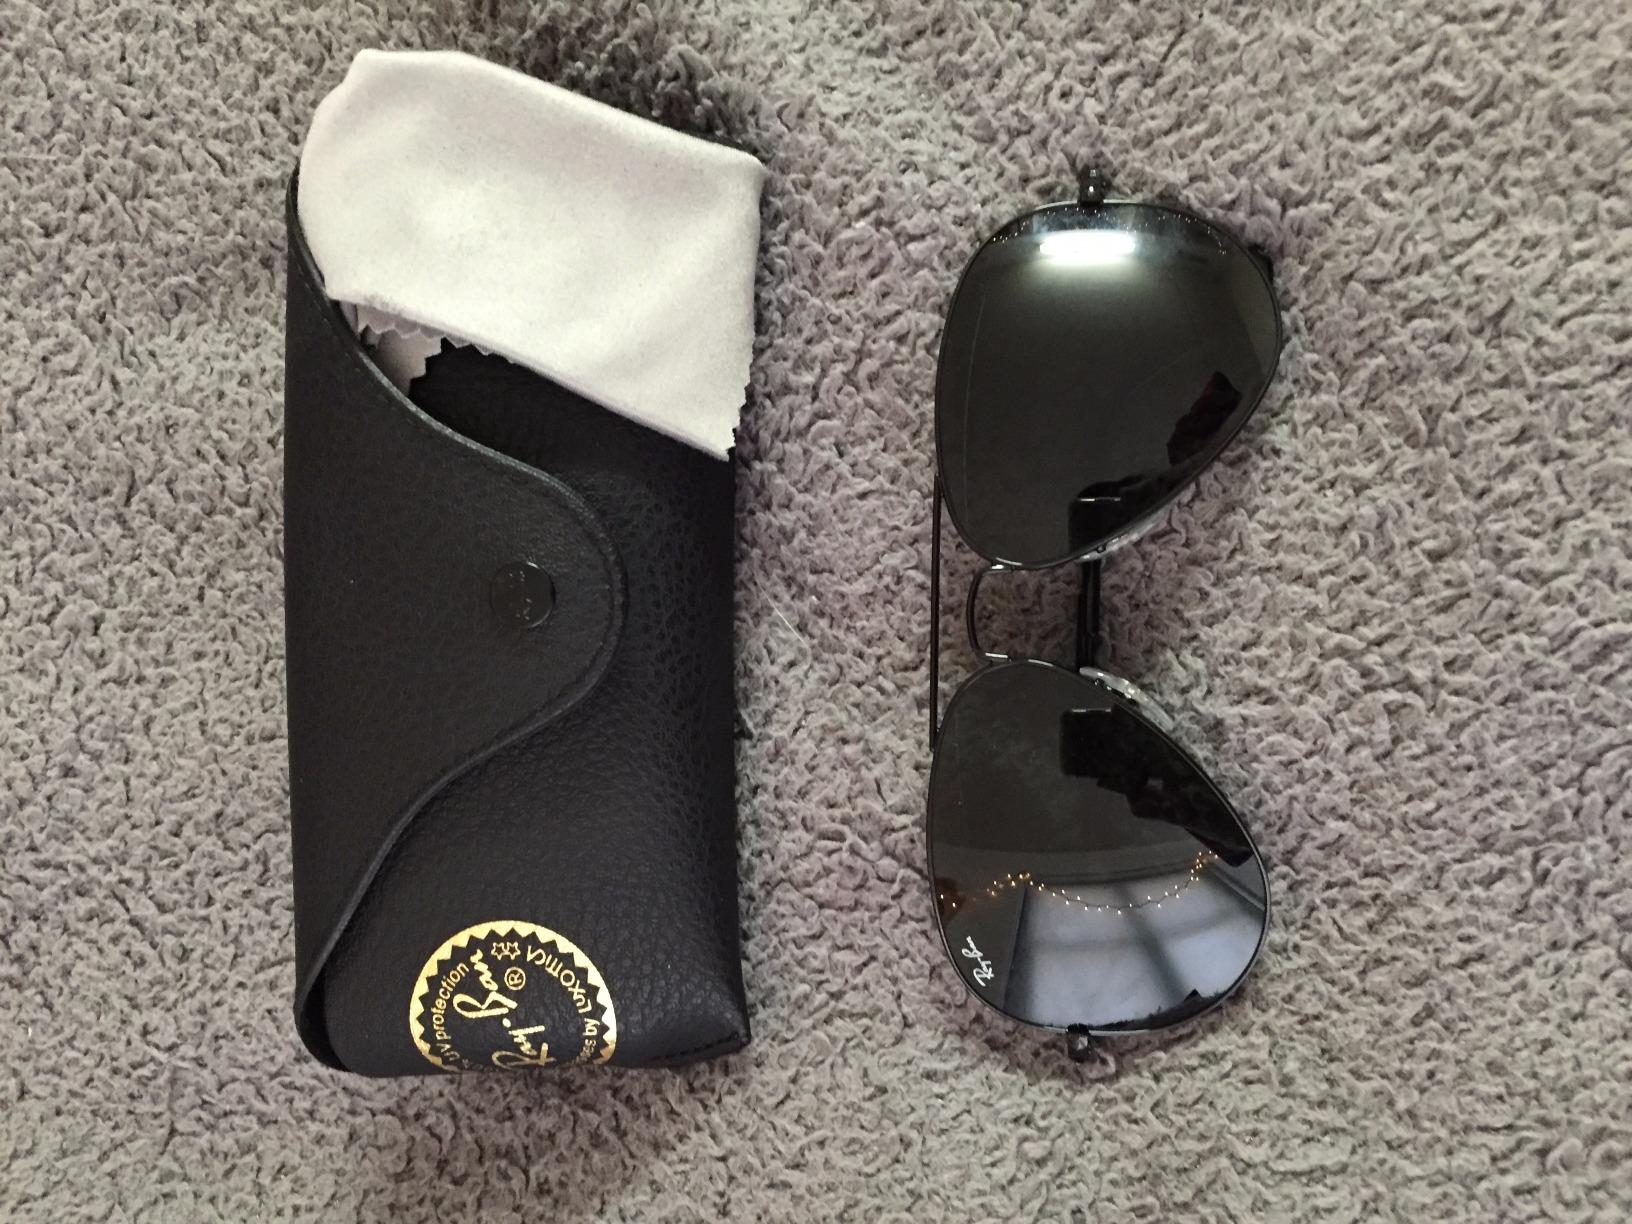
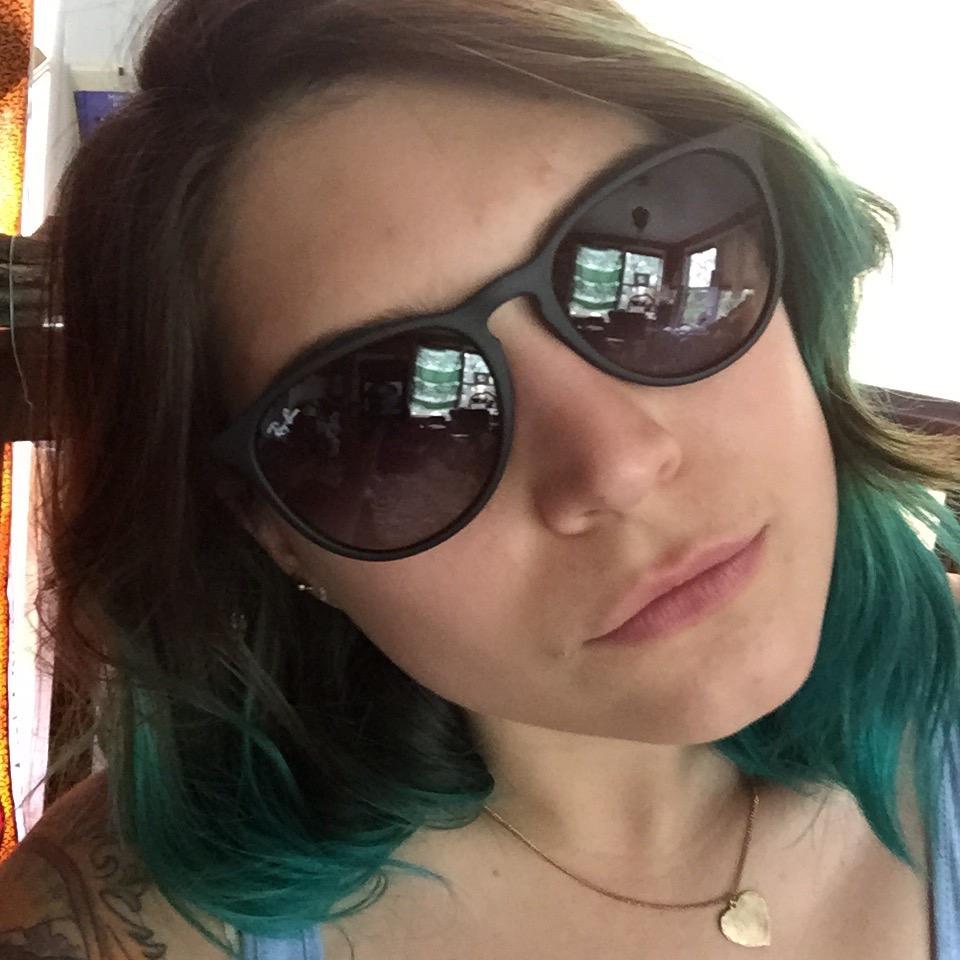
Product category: accessories_sunglasses
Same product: no